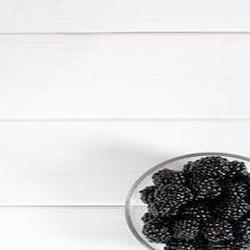
Label: Blackberry